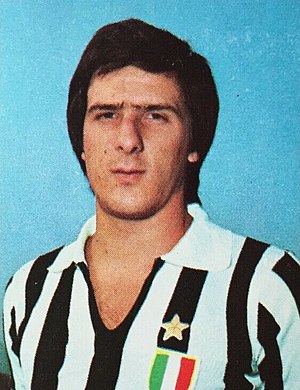
Gaetano Scirea
Scirea (1975)
Gaetano Scirea var en italiensk fodboldspiller, der hyppigt regnes som en af de bedste forsvarspillere i fodboldens historie.